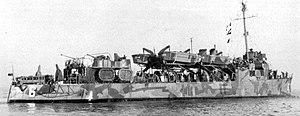
Le plan d'invasion de l'île de Guadalcanal prévoyait pour l'essentiel trois groupes navals majeurs. Deux d'entre eux étaient placés sous le commandement suprême du vice-amiral Frank J. Fletcher. Le premier de ces deux groupes navals, la Task Force NEGAT, commandé par le rear admiral Leigh Noyes était destiné à fournir l'appui aérien pour l'attaque. Cette Task Force se divisait en trois groupes aéronavals, organisés chacun autour d'un porte-avion différent.